Kailash Kher

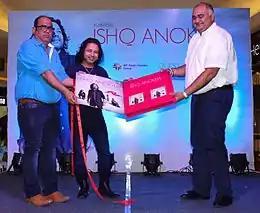
Kher launching his latest album "Ishq Anokha" at Kolkata, 2016

Kailasa's third album, "Chaandan mein" released in June 2009. He made his first international album on the independent record label Cumbancha.